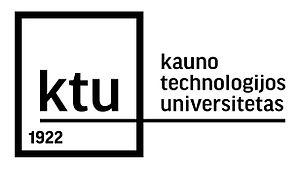
L'université de technologie de Kaunas est un établissement public d'enseignement supérieur et de recherche fondé en 1922 à Kaunas à la suite de la réorganisation des cours de l’université de Lituanie fondés en 1920.